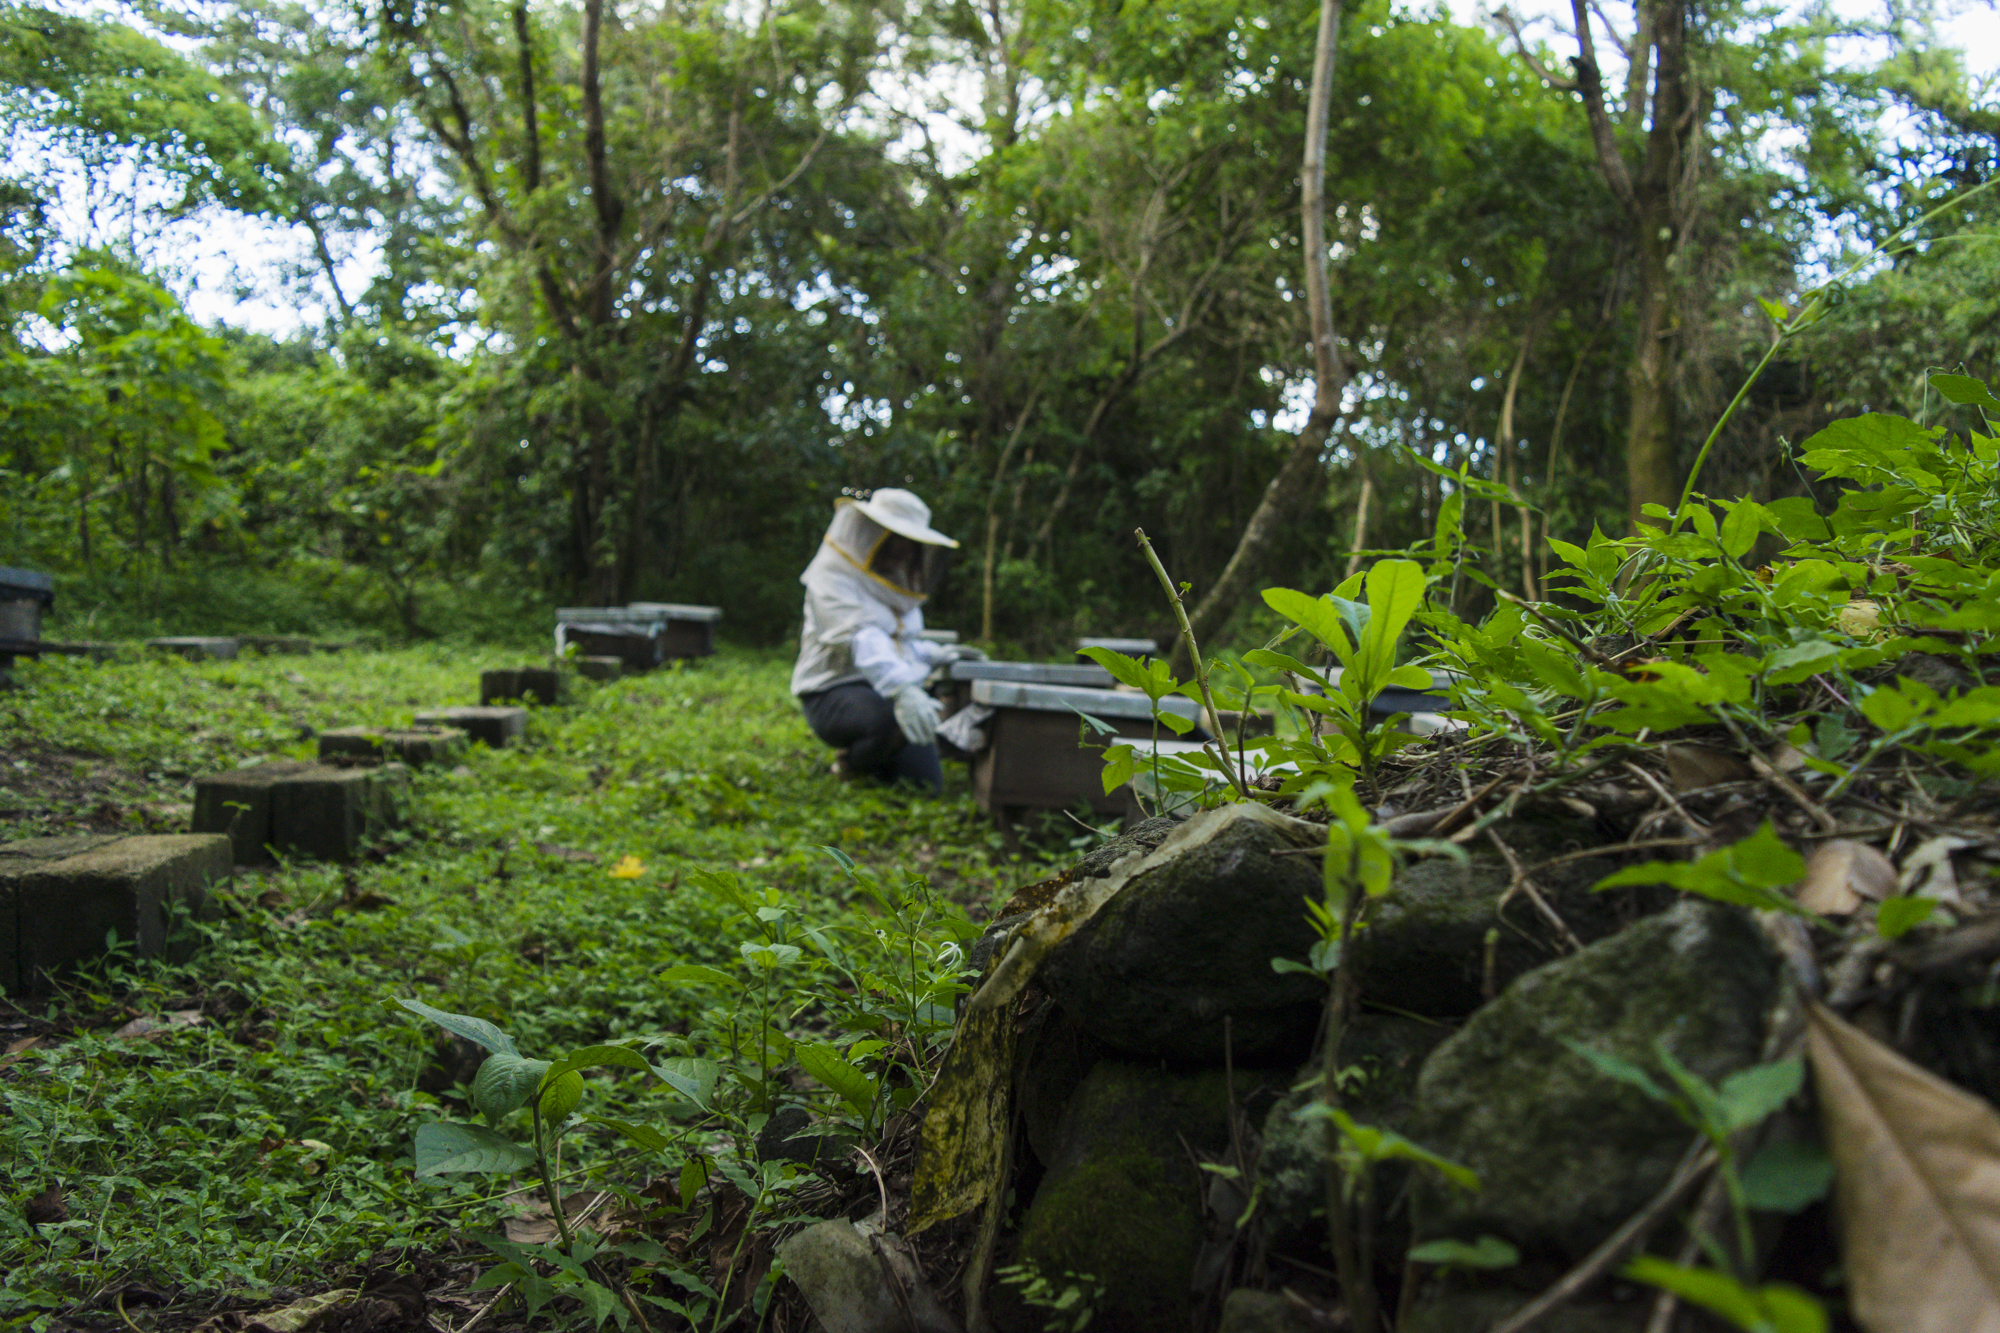
apiary, bee, guatemala, nature reserve, vegetation, ecosystem, forest, tree, woodland, jungle, rainforest, plant, old growth forest, biome, grass, plant community, landscape